Lacaille 8760

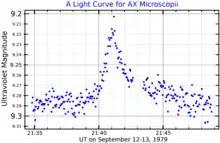
An ultraviolet band light curve for a flare on AX Microscopii, adapted from Byrne (1981)

Lacaille 8760 is one of the largest and brightest red dwarfs known, with about 60% the mass and 51% the radius of the Sun. It is about five billion years old and is spinning at a projected rotational velocity of 3.3 km/s. The star is radiating 7.2% of the luminosity of the Sun from its photosphere at an effective temperature of 3,800 K.